Albuquerque Air Defense Sector

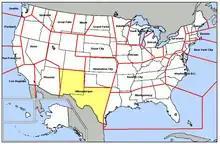
Map of Albuquerque ADS

The Albuquerque Air Defense Sector (AADS) is an inactive United States Air Force organization. It was briefly active between 1 January and 1 November 1960, assigned to the 33d Air Division at Kirtland Air Force Base, New Mexico. The sector was responsible for the air defense of New Mexico and most of Texas, and was inactivated as a result of a shift towards ballistic missile defense.